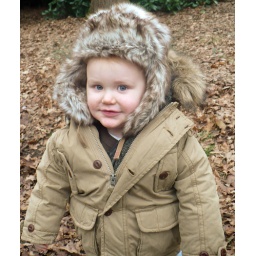
Bill in his furry hat